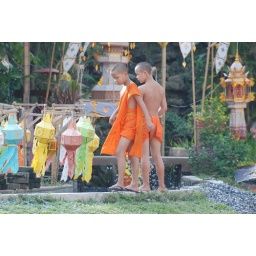
Some monk boys fooling around with water in Chiang Mai ... enjoy